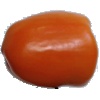
Label: orange_pepper